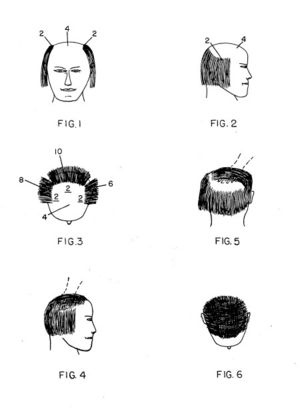
Hentehår
Hentehår blev patenteret i USA i 1977[kilde mangler]
Hentehår er en hårstil, der bruges af delvist skaldede mænd, hvor de lader håret på en side af hovedet vokse langt og reder håret hen over det skaldede område.